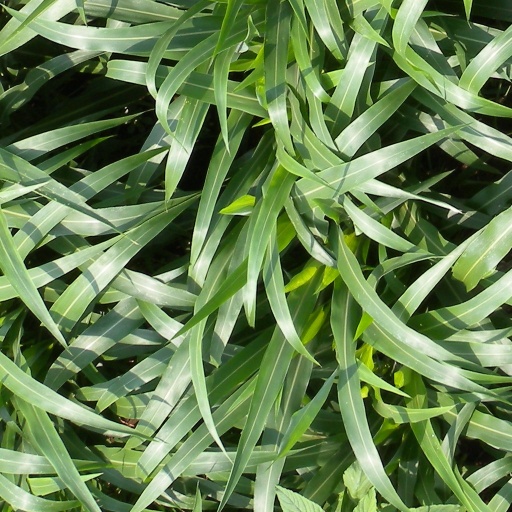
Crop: sorghum